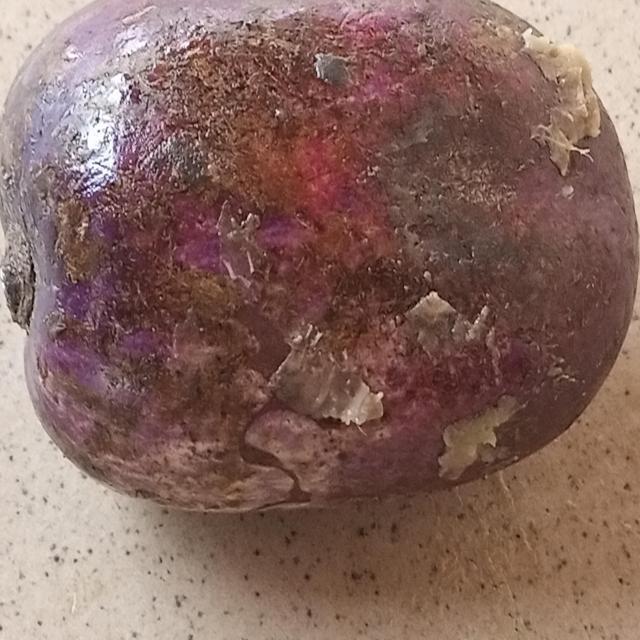
Plum grade: bruised